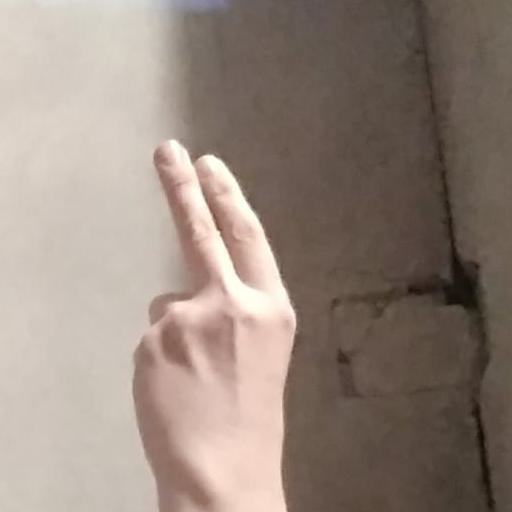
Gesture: two_up_inverted